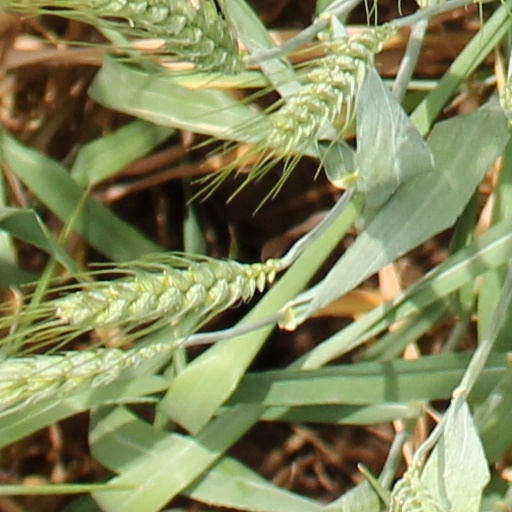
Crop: wheat